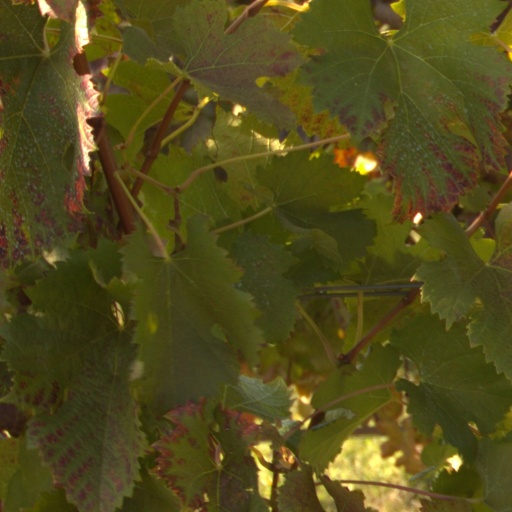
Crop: grape